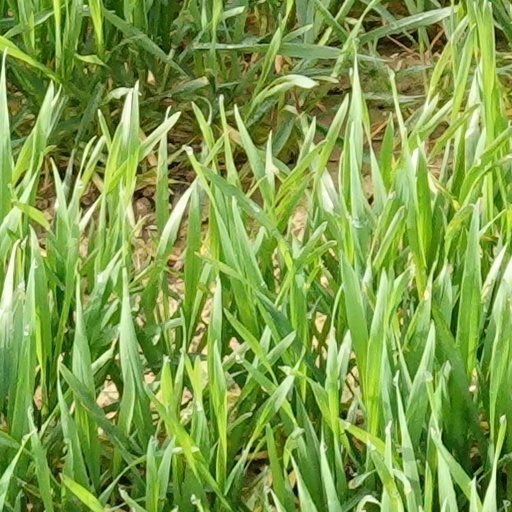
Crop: wheat